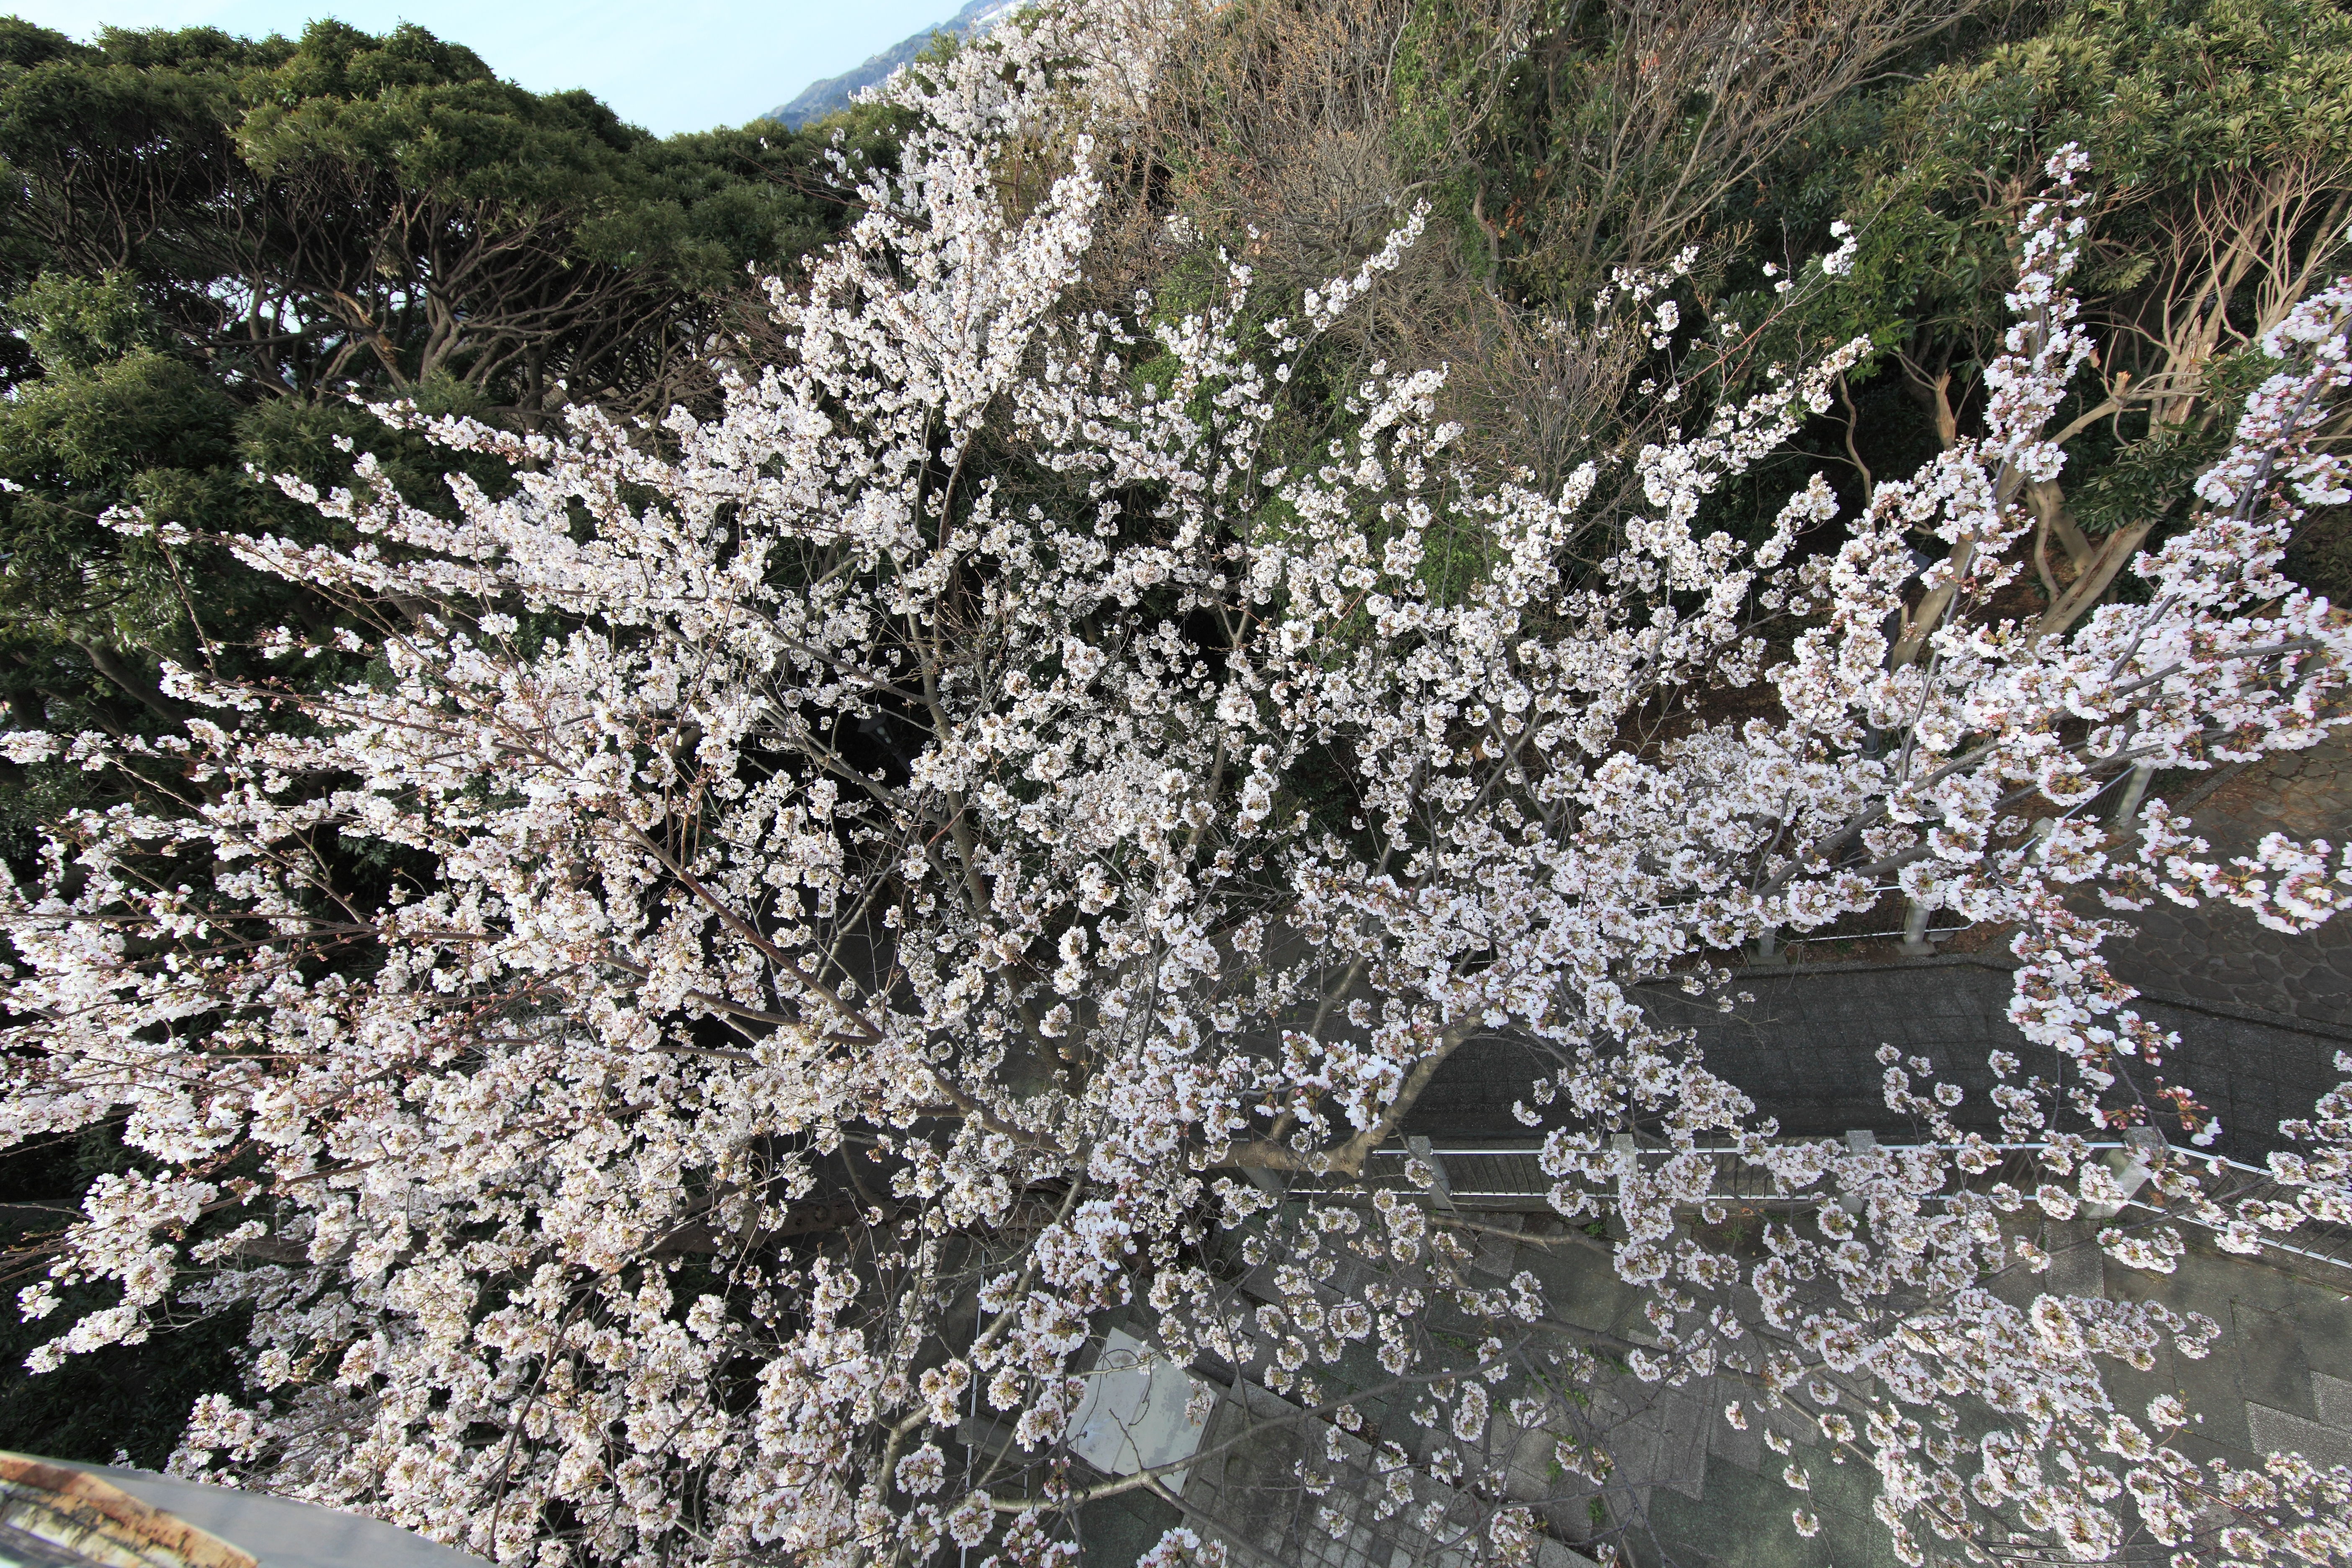
tree, blossom, plant, flower, spring, high, park, flora, cherry blossom, cool image, 5d, sakura, hires, i, markii, prunus, cherry, hi, res, resolution, chiba, kisarazu, ohdayamakouen, subshrub